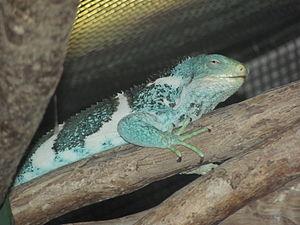
Brachylophus vitiensis est une espèce de sauriens de la famille des Iguanidae. En français, elle est nommée Iguane à crête des Fidji.